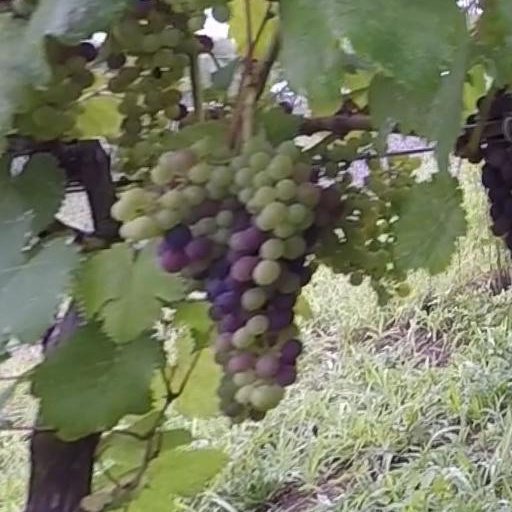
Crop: grape